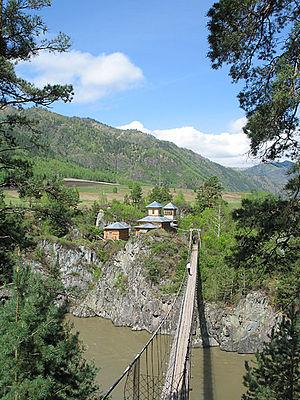
Tchemal est un village de la république de l'Altaï, en Russie, et le centre administratif du raïon de Tchemal. Sa population s'élevait à 3 782 habitants en 2013.